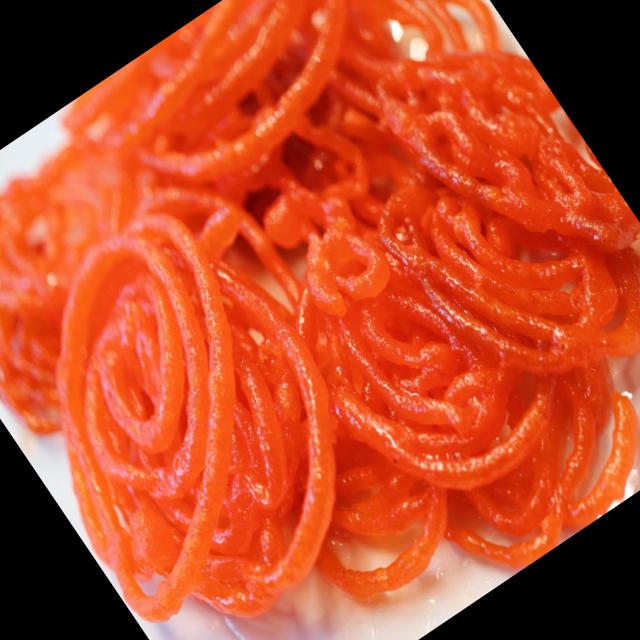
Dish: jalebi